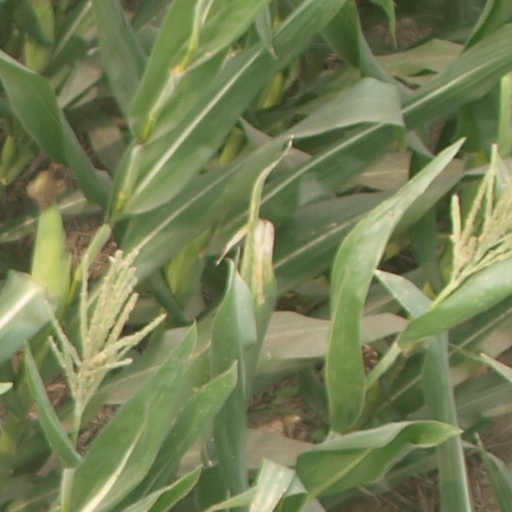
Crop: maize; corn